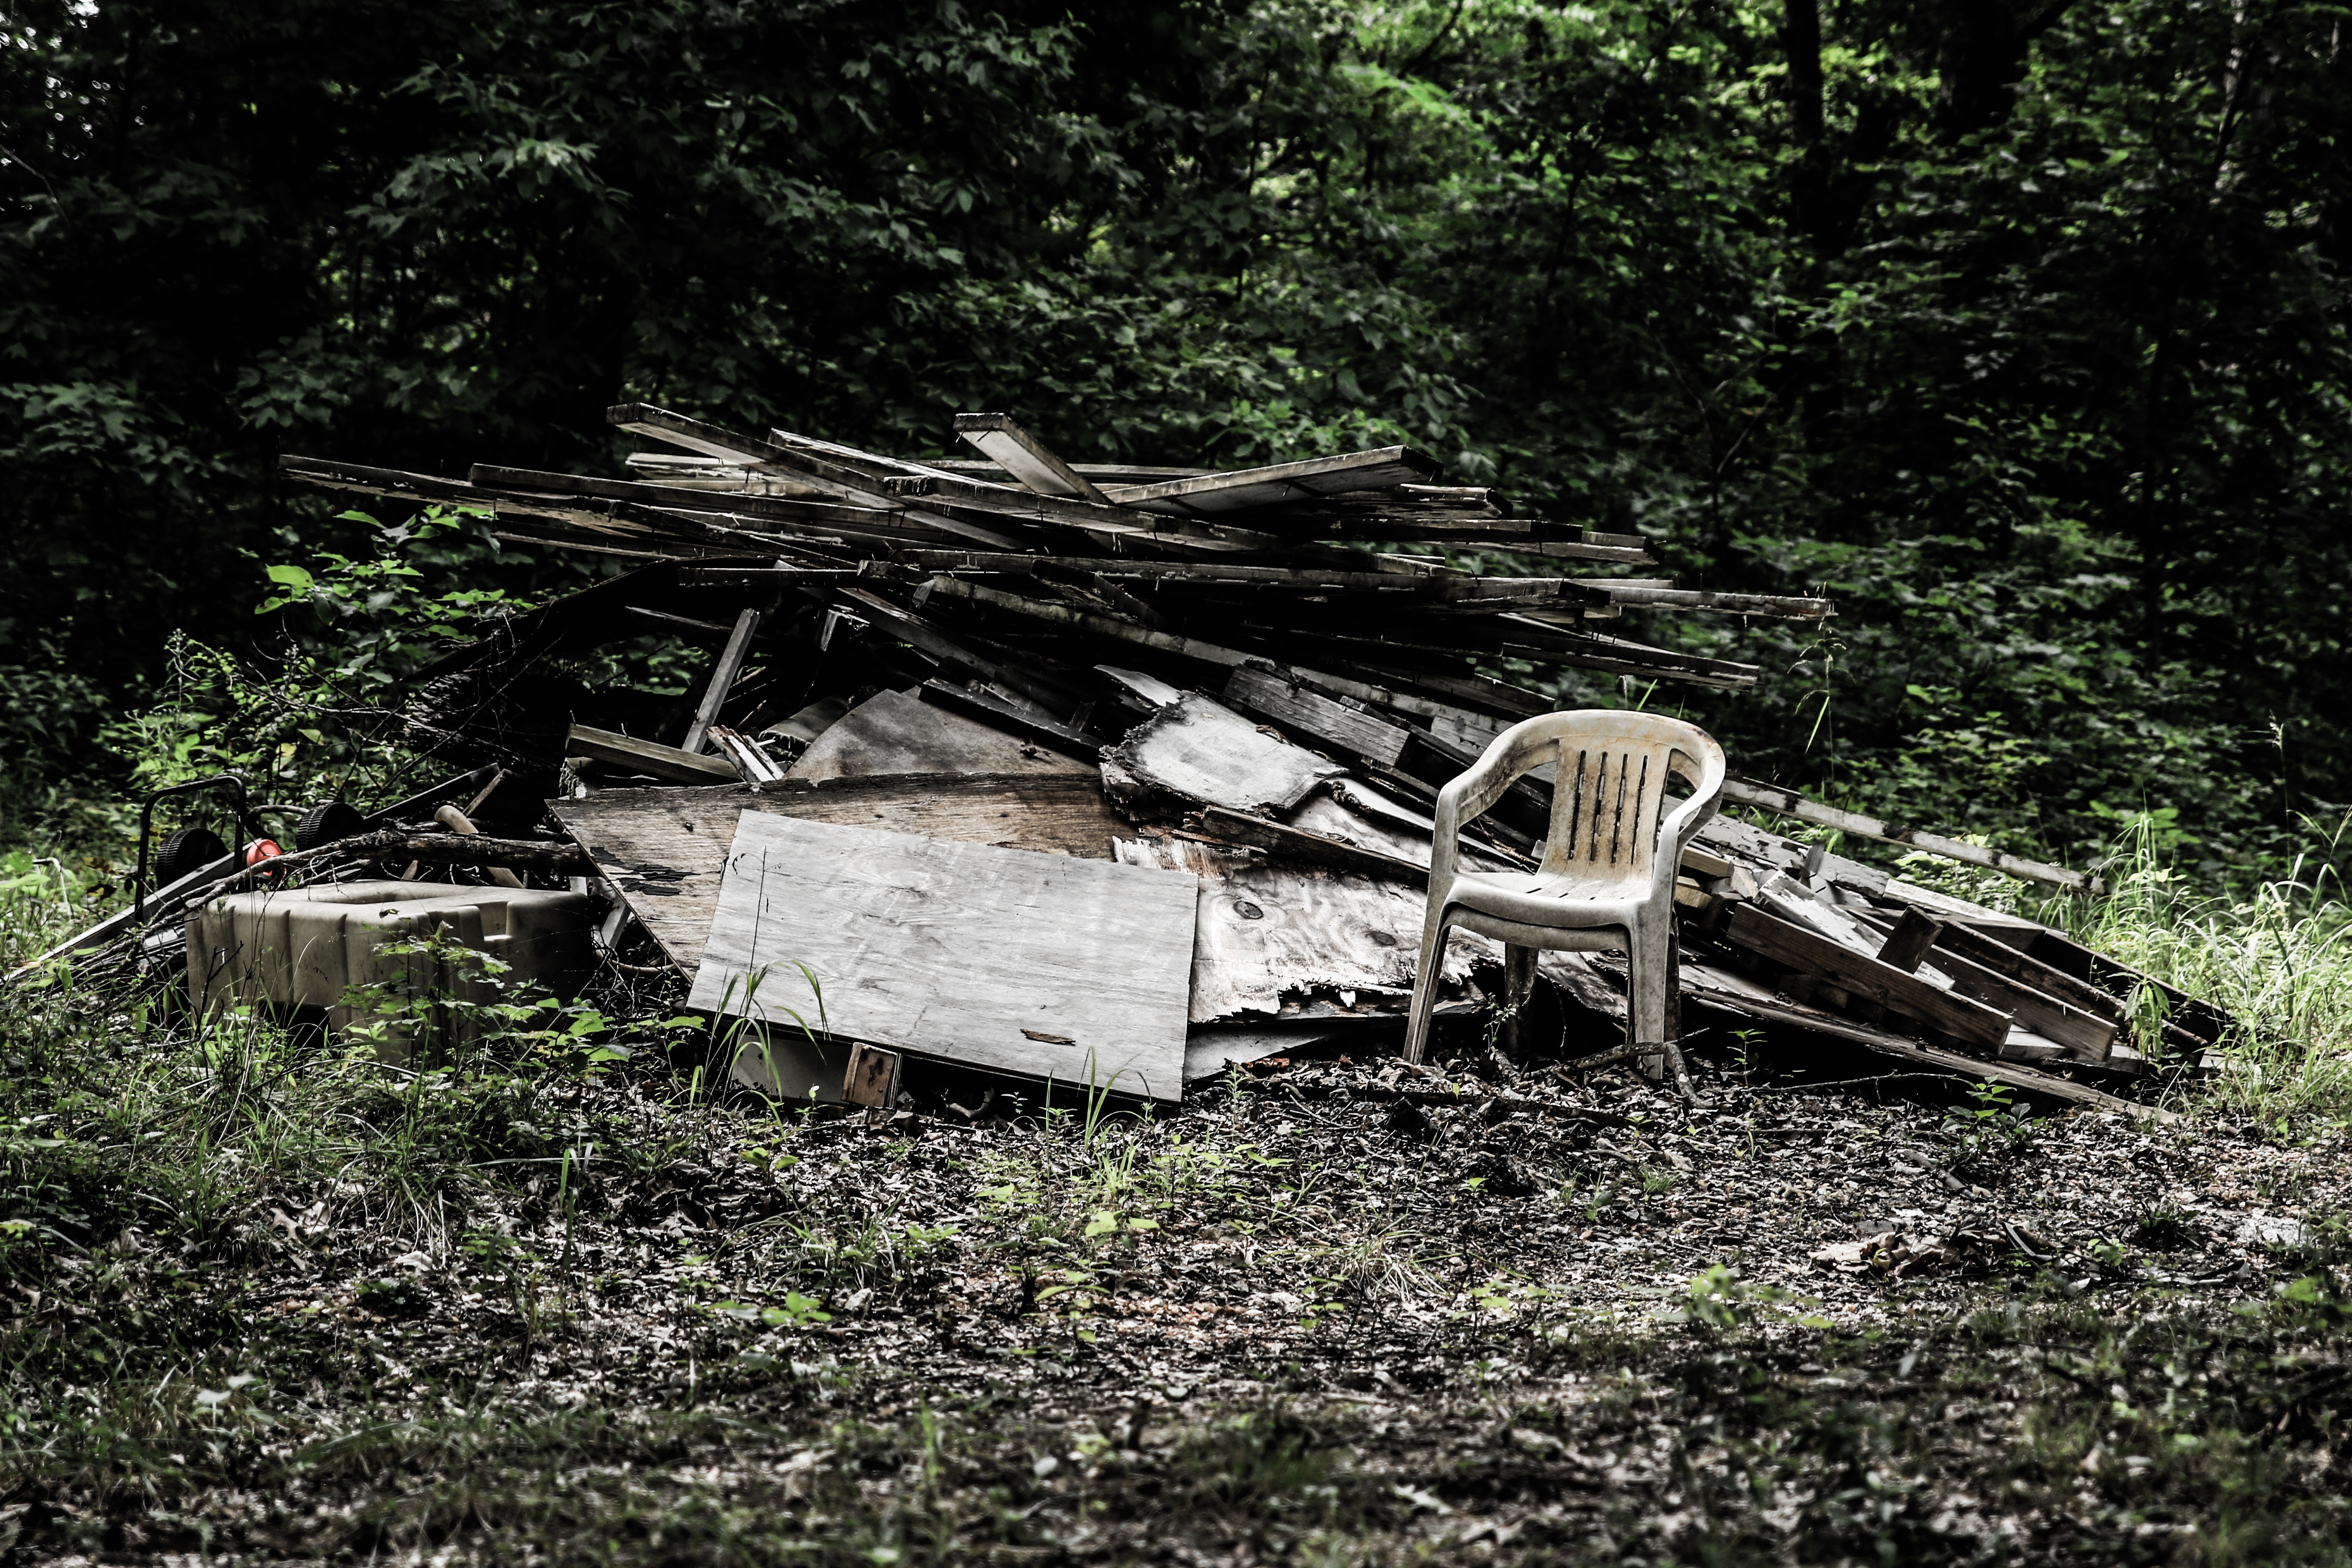
tree, forest, wilderness, wood, vehicle, jungle, habitat, rural area, natural environment, off roading